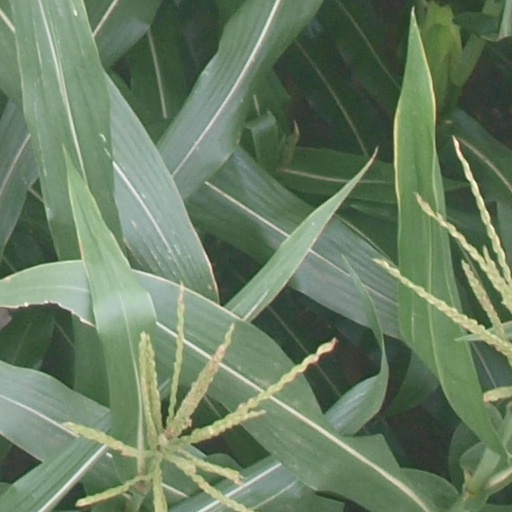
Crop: maize; corn